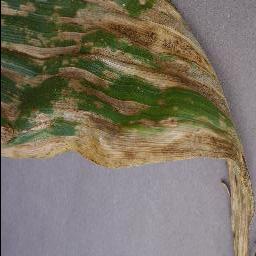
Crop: corn
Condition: (maize)_cercospora_spot_gray_spot